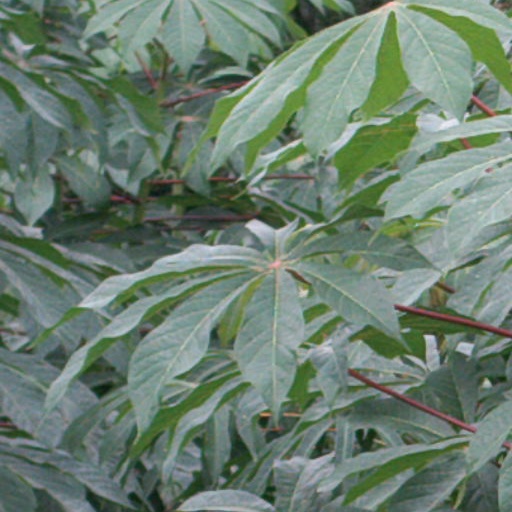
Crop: cassava